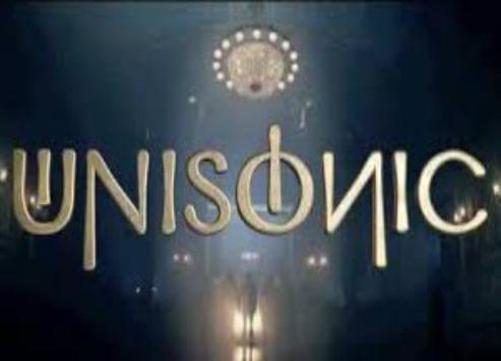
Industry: Leisure